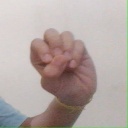
अक्षर: उ